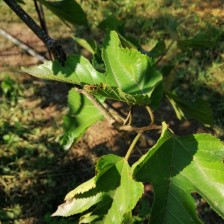
Variety: RedKing